In-flight breakup

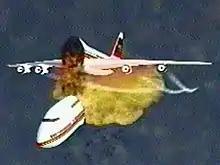
CIA's depiction of how TWA Flight 800 broke apart

An in-flight breakup is a catastrophic failure of an aircraft structure that causes it to break apart in mid-air. This can result in the death of all occupants and the destruction of the aircraft. In-flight breakups are rare but devastating events that can be caused by various factors.